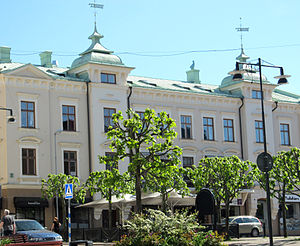
Oskarshamn / Kultur og oplevelser
Byggning fra 1901 på Lilla Torget.
Oskarshamn er hovedbyen i Oskarshamns kommune i Kalmar län, Småland i Sverige. Byen ligger ved Döderhultsviken i det nordlige Kalmarsund.